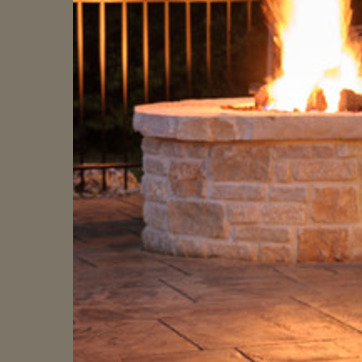
Material: brick